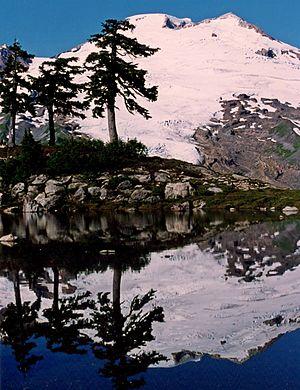
Mount Baker National Recreation Area est une zone de loisirs nationale des États-Unis située dans le nord de l'État de Washington à environ 24 km au sud de la frontière canado-américaine dans la forêt nationale du mont Baker-Snoqualmie.